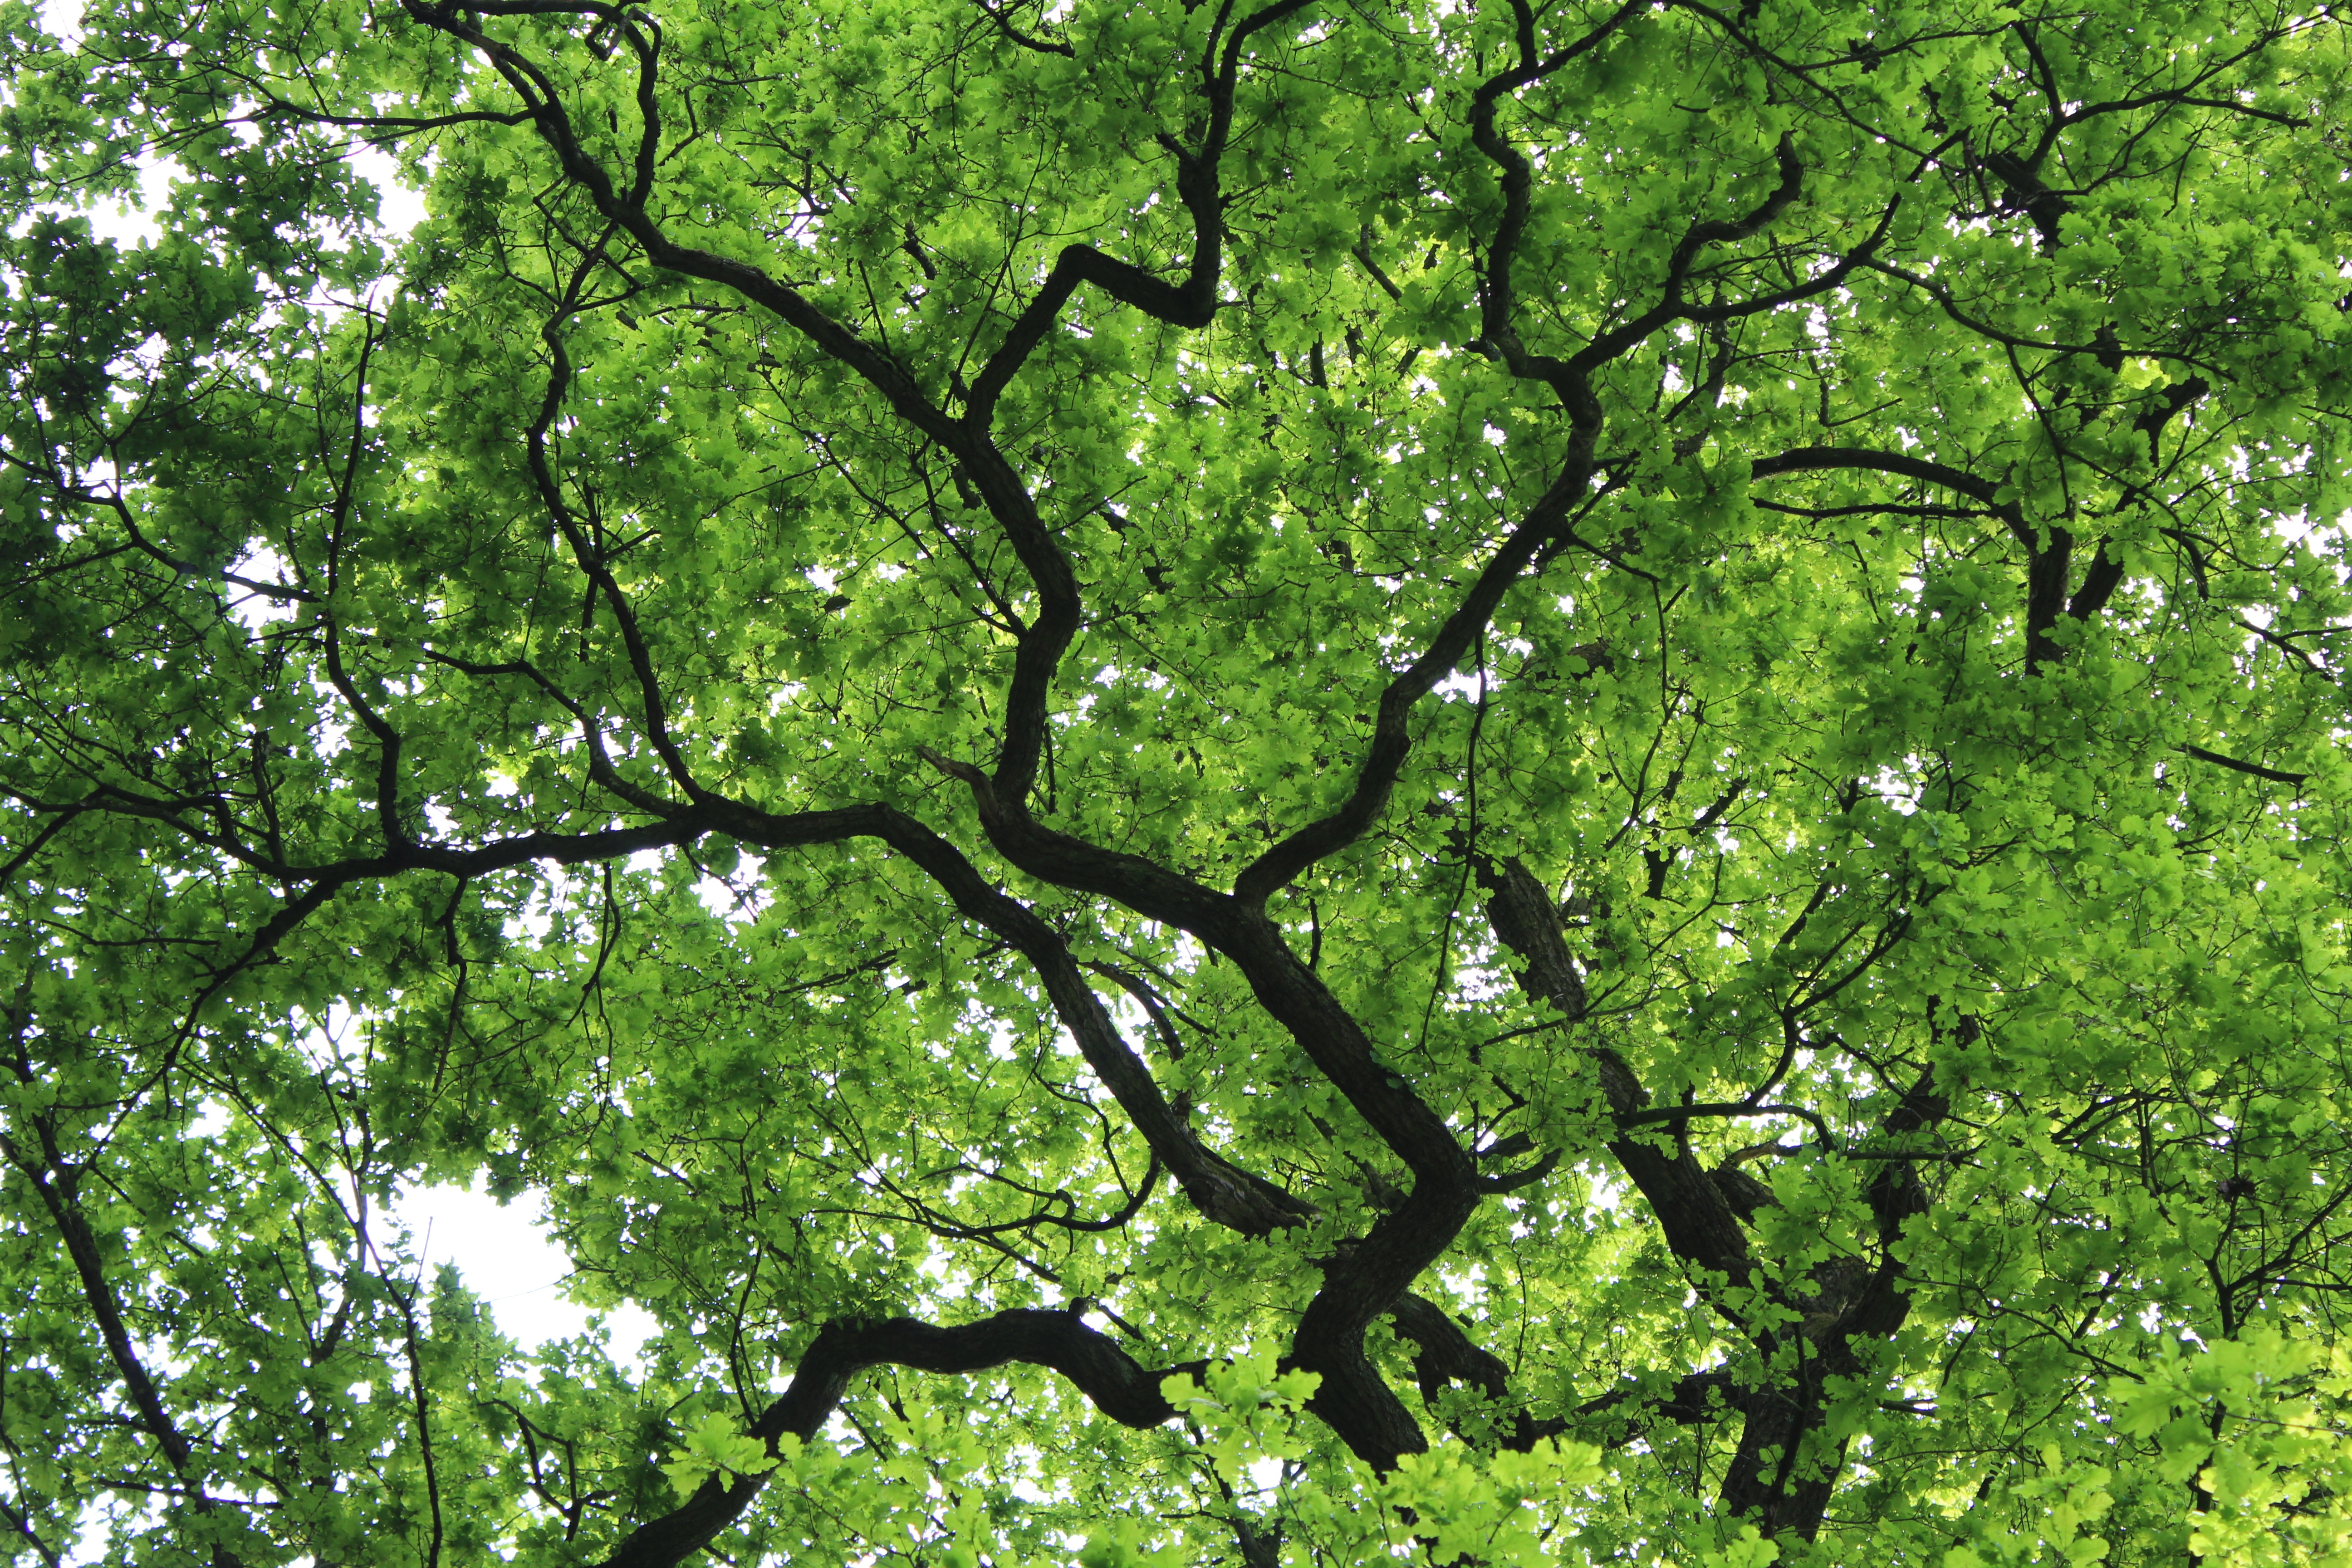
tree, nature, forest, branch, plant, sunlight, leaf, flower, spring, green, jungle, botany, look up, leaves, vegetation, rainforest, deciduous, oak, woodland, habitat, ecosystem, flowering plant, old growth forest, natural environment, woody plant, temperate broadleaf and mixed forest, land plant